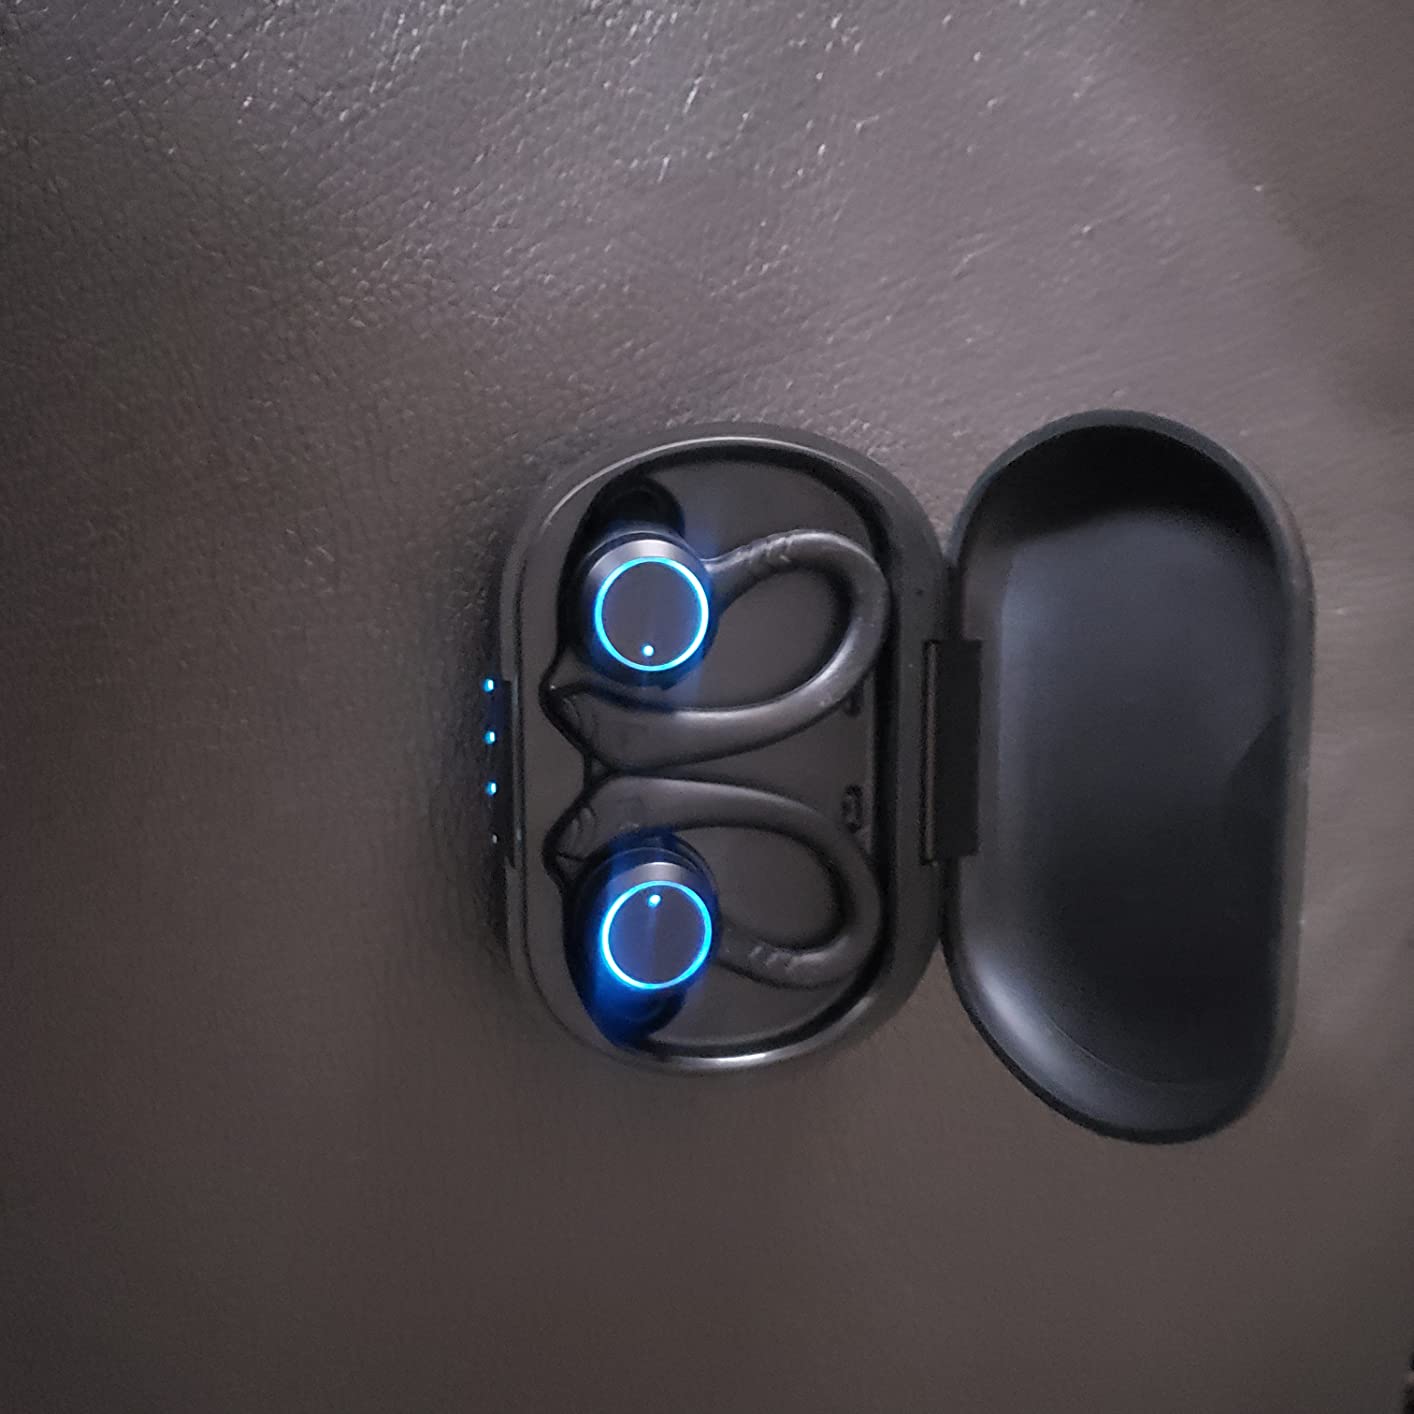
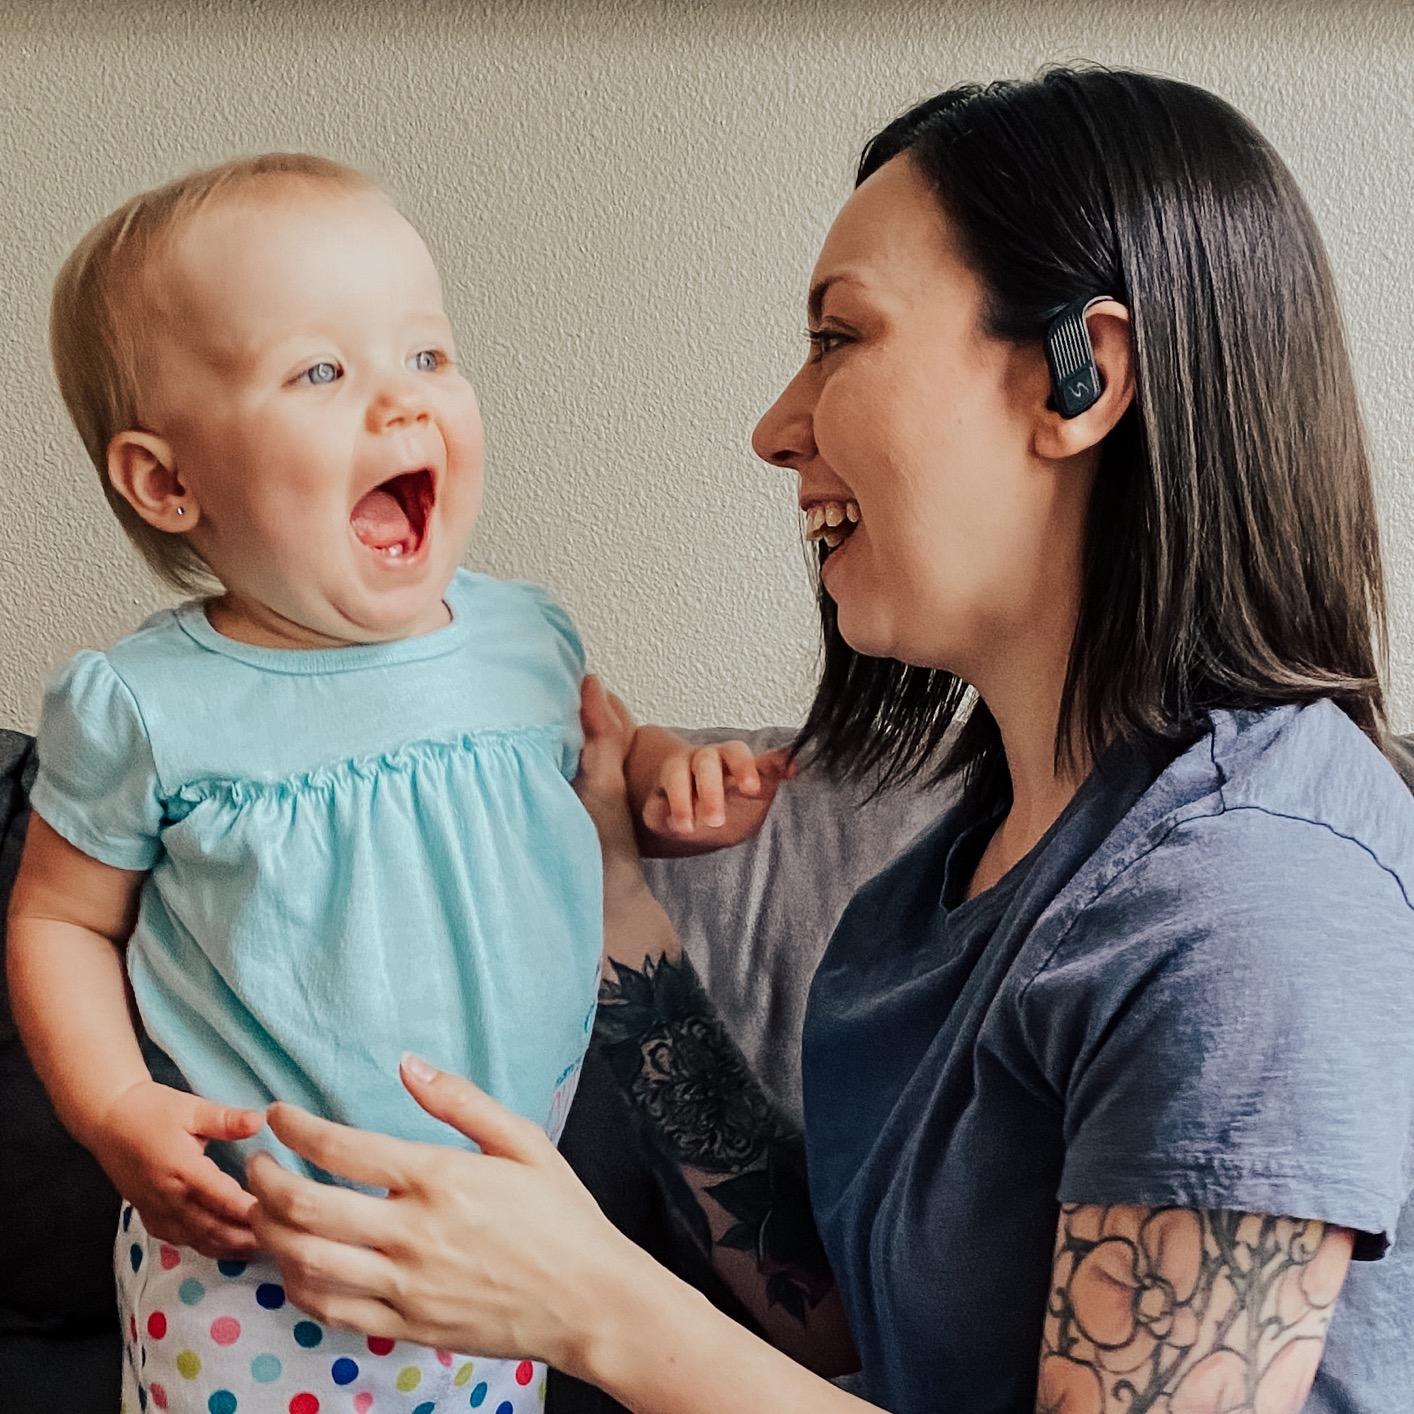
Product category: earbuds
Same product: no